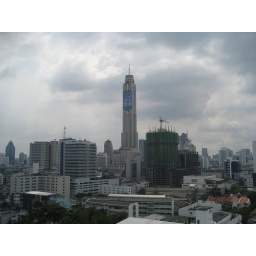
More from my balcony during the day. The building in the middle is apparently the tallest building in Thailand